Great People's Assembly of Serbs, Bunjevci and other Slavs in Banat, Bačka and Baranja

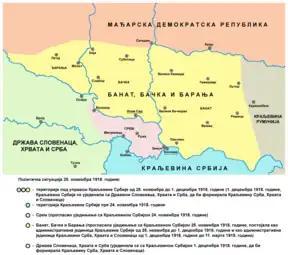
Banat, Bačka and Baranja in 1918

After the collapse of the Austro-Hungarian monarchy in late October-early November 1918, and the arrival of the Serbian Royal Army, the de facto administration in regions of Banat, Bačka and Baranja was taken over by local Serbian and other Slavic leaders, and the process of gradual replacement of old administrative structures was initiated. That process was coordinated by the "Serbian People's Committee" from Novi Sad, that acted as the central body of the new administration.